Syd Gregory

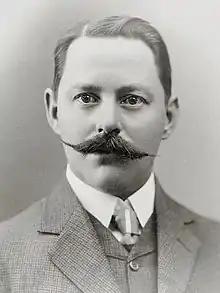
Gregory in 1896

Sydney Edward Gregory (14 April 1870 – 1 August 1929), sometimes known as Edward Sydney Gregory, was a cricketer who played for New South Wales and Australia. At the time of his retirement, he had played a world-record 58 Test matches during a career spanning 1890 to 1912. A right-handed batsman, he was also a renowned fielder, particularly at cover point.